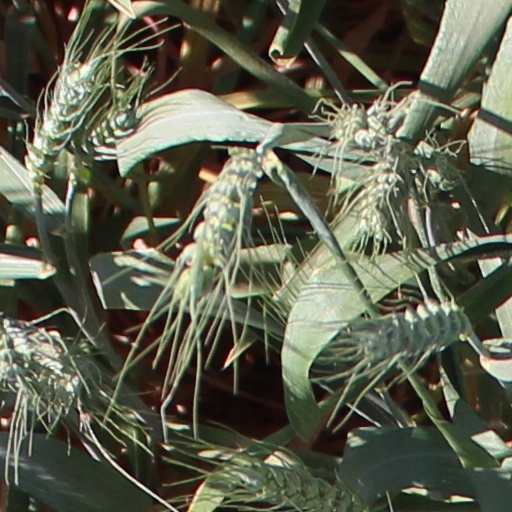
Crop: wheat